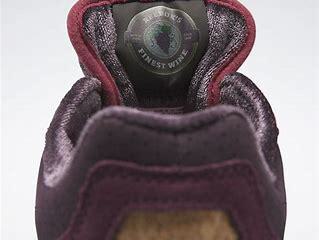
Brand: Reebok
Model: BB 4000 Ii